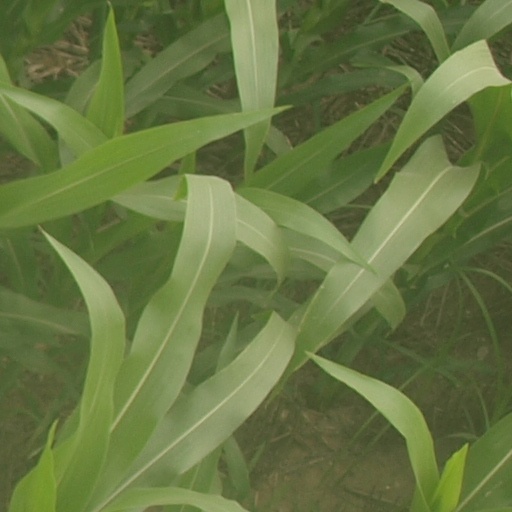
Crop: maize; corn